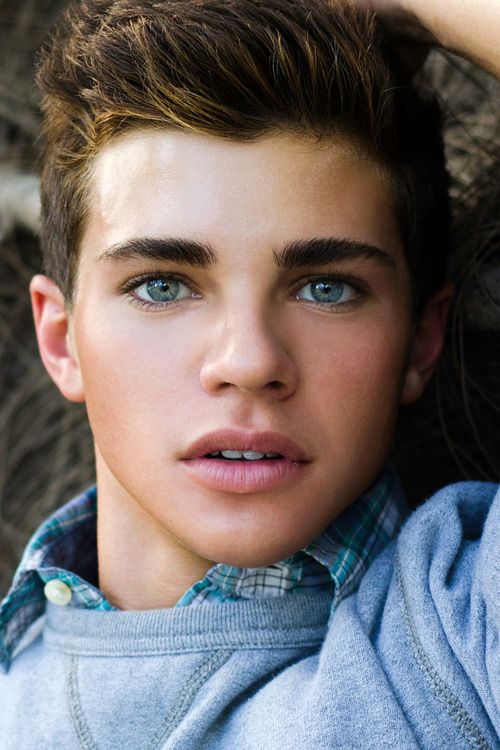
Portrait style: Real Portrait